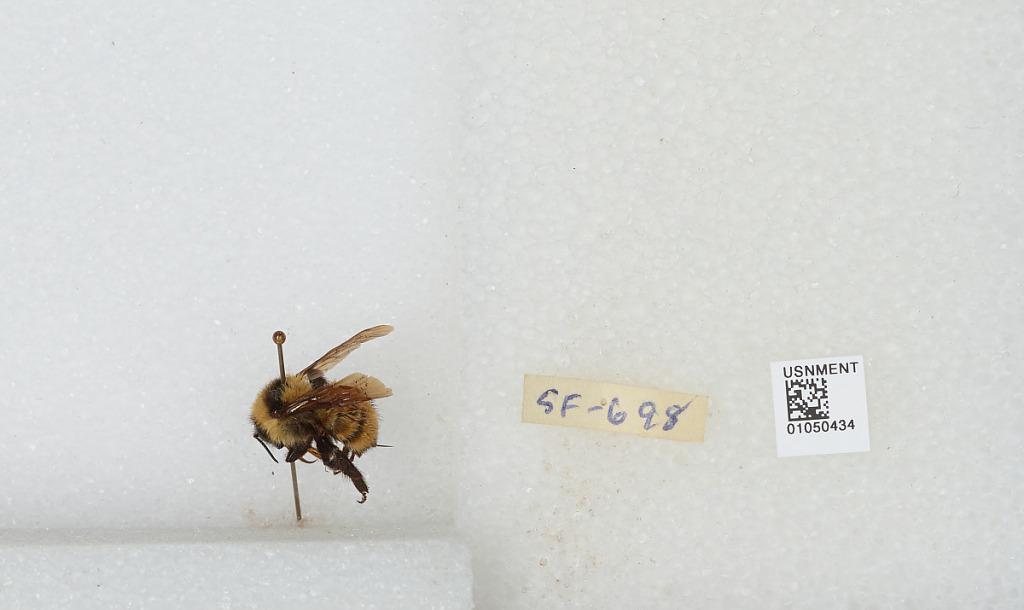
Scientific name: Bombus sp.